S. Toraighyrov Pavlodar Regional Universal Scientific Library

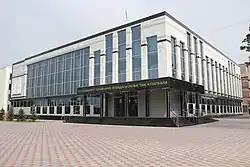
Pavlodar Regional Library main entrance

The S. Toraighyrov Pavlodar Regional Universal Scientific Library is a library located in Pavlodar, Kazakhstan.